Media portrayal of the Russo-Ukrainian War

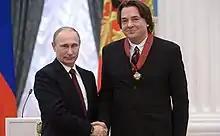
Putin and Konstantin Ernst, chief of Russia's main state-controlled TV station Channel One

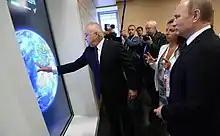
Putin and Russian state media propagandists Dmitry Kiselyov and Margarita Simonyan

The BBC has reported that the Russian state media has a "tendency to focus on events in Ukraine to the almost complete exclusion of problems at home." In May 2015, the Slovak monitoring group MEMO 98, Internews Ukraine, and the Yerevan Press Club of Armenia completed a report on Russian TV channels for the Civil Society Forum of the Eastern Partnership. MEMO 98's Rasťo Kužel observed that Russian media "diverted attention from important domestic issues and scared the population with the possibility of a war and the need for Russia to protect itself against an external enemy."